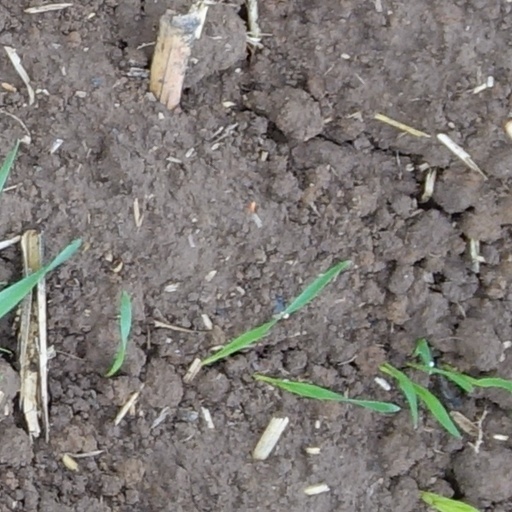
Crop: wheat